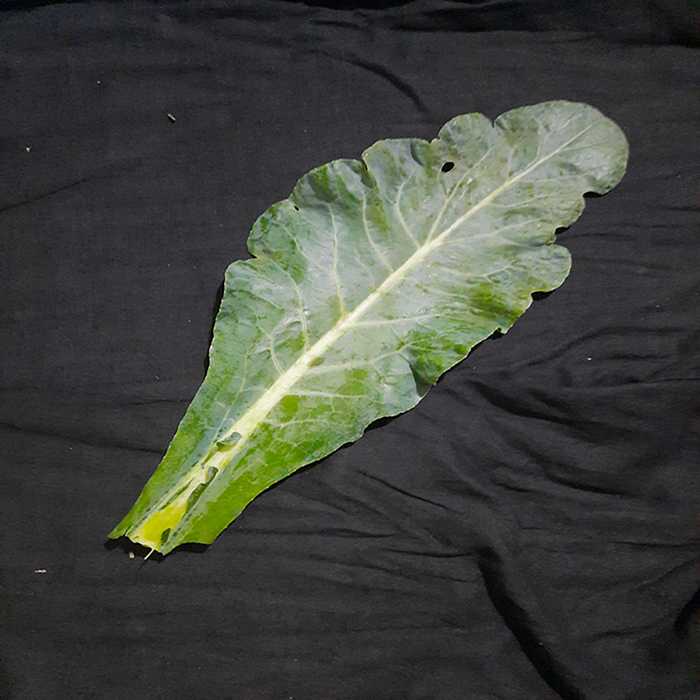
Plant: Cauliflower
Label: Fresh leaf